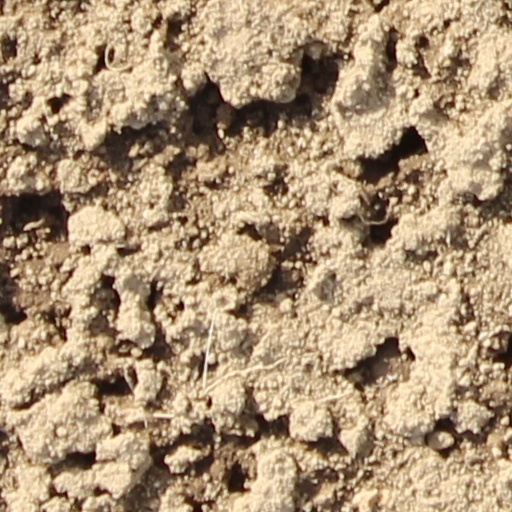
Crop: wheat